Fifth-generation fighter

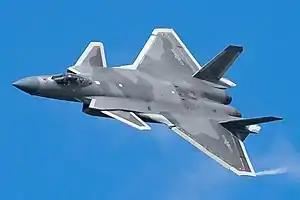
Chengdu J-20, introduced in 2017

The USMC is leveraging the USAF's experience with "fifth-generation air warfare" in the F-22, as they develop their own tactics for the F-35.